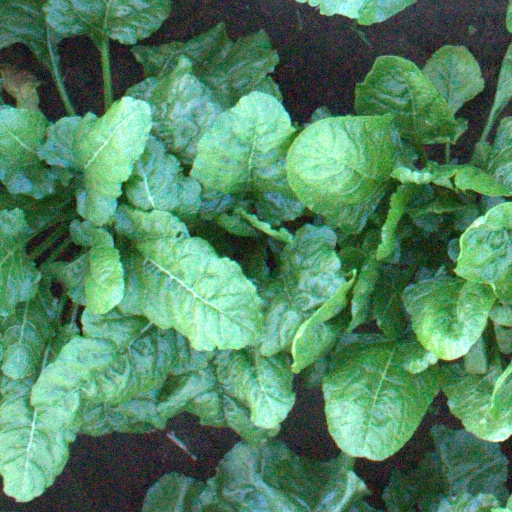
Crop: sugar beet